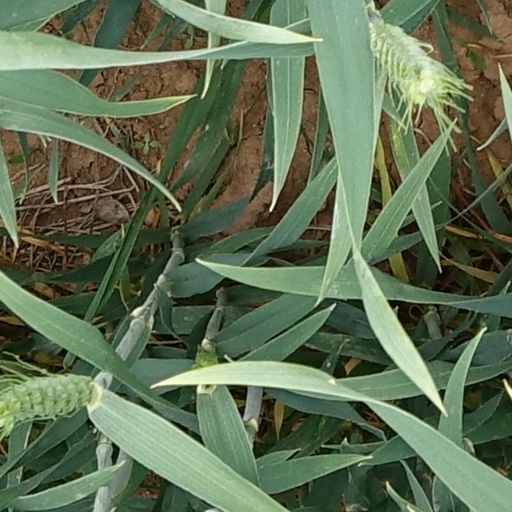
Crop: wheat